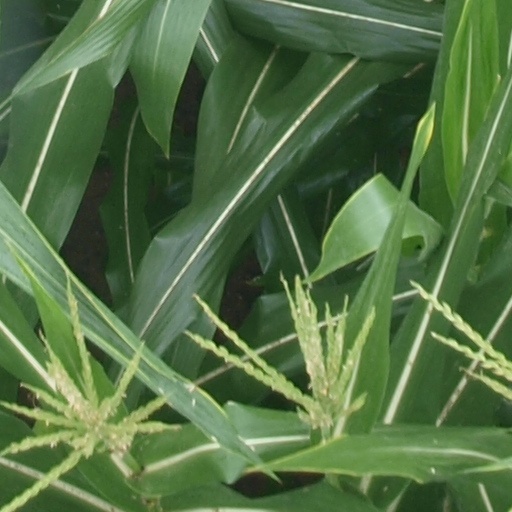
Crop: maize; corn